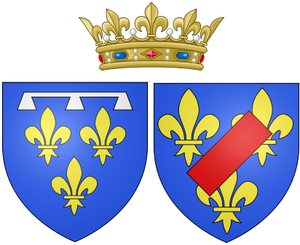
Françoise-Marie de Bourbon, dite « la Seconde Mademoiselle de Blois », née le 4 mai 1677, au château de Maintenon, morte le 1ᵉʳ février 1749, à Saint-Cloud, fille légitimée de France, par son mariage duchesse de Chartres et duchesse d’Orléans, était une fille naturelle que Louis XIV eut secrètement de la marquise de Montespan.
Cet article dresse la liste des comtesses puis duchesses de Montpensier, de plein droit ou par mariage.
Préalablement comté français à la suite de l'acquisition de Philippe le Hardi en 1274, Nemours fut érigé en duché-pairie en 1404 par le roi Charles VI et donné à Charles III le Noble, roi de Navarre, en échange de la ville de Cherbourg qu'il avait rachetée en 1399 à Richard II d'Angleterre.